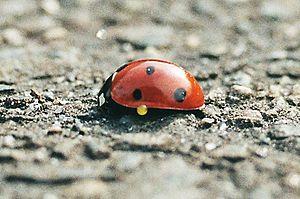
Un specimen de l'espèce Coccinella septempunctatamontrant le phénomène de saignée réflex (une exsudation d'hémolymphe ayant mauvaise odeur [et une faible toxicité dans le cas de cette coccinelle] comme comportement défensif).
La coccinelle à sept points est une espèce de coccinelles paléarctiques, courante en Europe. Surnommée « bête à bon Dieu » depuis le Moyen Âge, elle est perçue comme un porte-bonheur et a souvent des surnoms à connotation religieuse : « poulette de la Madone » en Italie, « scarabée de Marie » ou « petit veau du Seigneur » en Allemagne, « bestiole ou oiseau de la Vierge » en Grande-Bretagne.
Les Coccinellidae, en français coccinellidés, sont une famille d'insectes de l'ordre des coléoptères, appelés aussi coccinelles, ou encore familièrement ou régionalement bêtes à bon Dieu ou pernettes. Ce taxon monophylétique regroupe environ 6 000 espèces réparties dans le monde entier.
L'autohémorrhée, appelée aussi saignée réflexe ou saignement réflexe, est l'éjection volontaire de sang ou d'hémolymphe par un animal. Il peut notamment s'agir d'un moyen naturel de défense, l'hémolymphe étant riche en alcaloïdes toxiques mais aussi en composés volatils qui agissent comme signal d'alerte spécifique.
L'aposématisme est la stratégie adaptative qui permet à certains organismes d'émettre un signal d'avertissement clairement perceptible pouvant être visuel, sonore ou olfactif. On suppose que ce signal aposématique constitue un moyen de défense et qu'il avertit les prédateurs éventuels que ces animaux ostensibles représentent pour eux un danger et qu'ils doivent les éviter. Cette stratégie est ainsi à l'avantage à la fois du prédateur et de la proie.